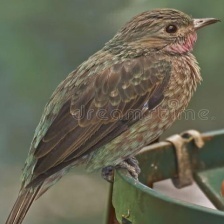
Species: SPANGLED COTINGA
Scientific name: COTINGA CAYANA